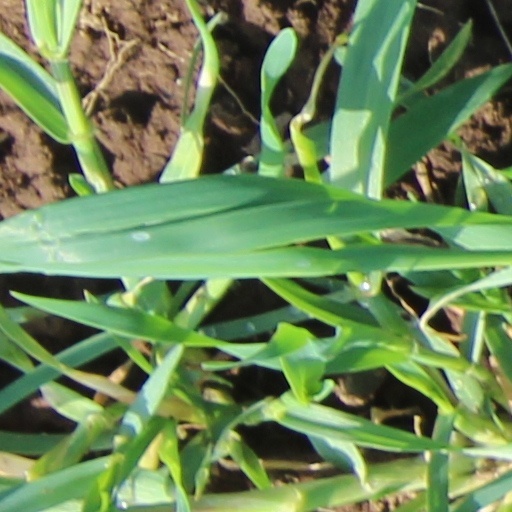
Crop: wheat